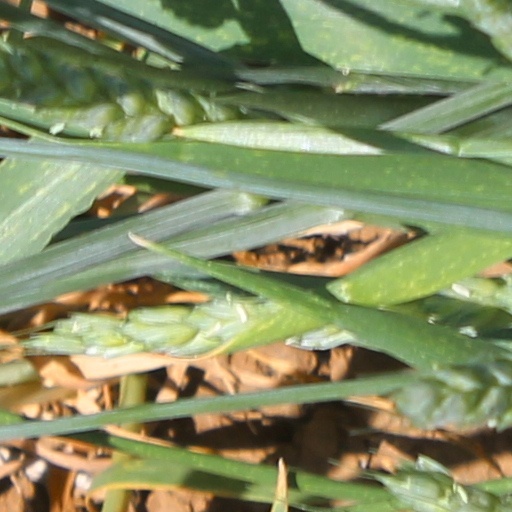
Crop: wheat